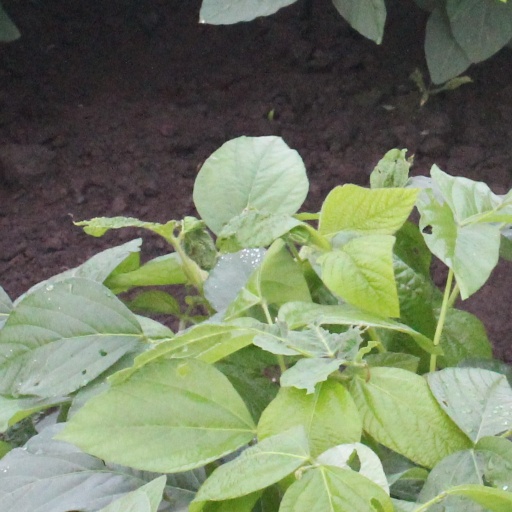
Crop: soybean